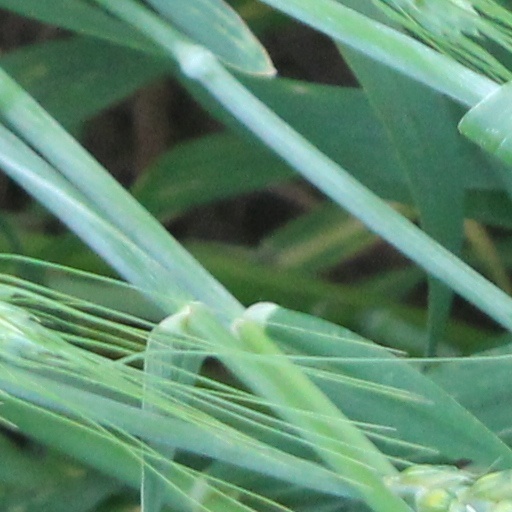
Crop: wheat